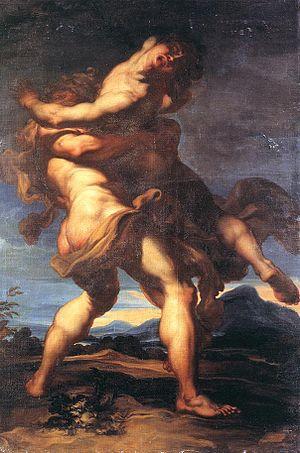
Gregorio de Ferrari est un peintre baroque italien de l'école génoise.